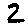
Label: 2